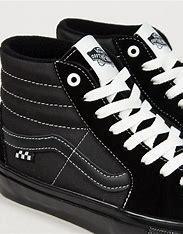
Brand: Vans
Model: Skate